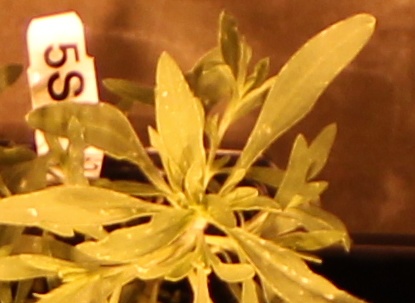
Label: Kochia